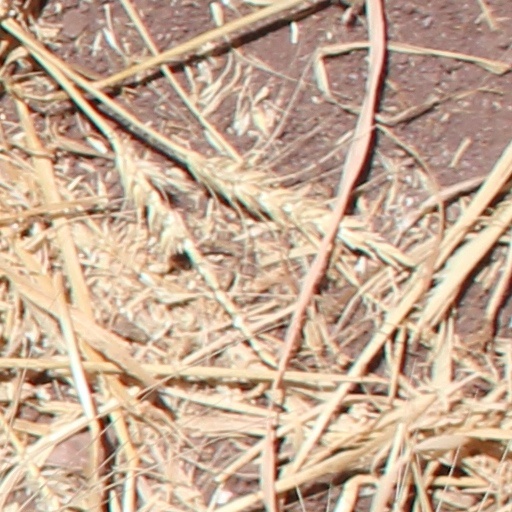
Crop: wheat